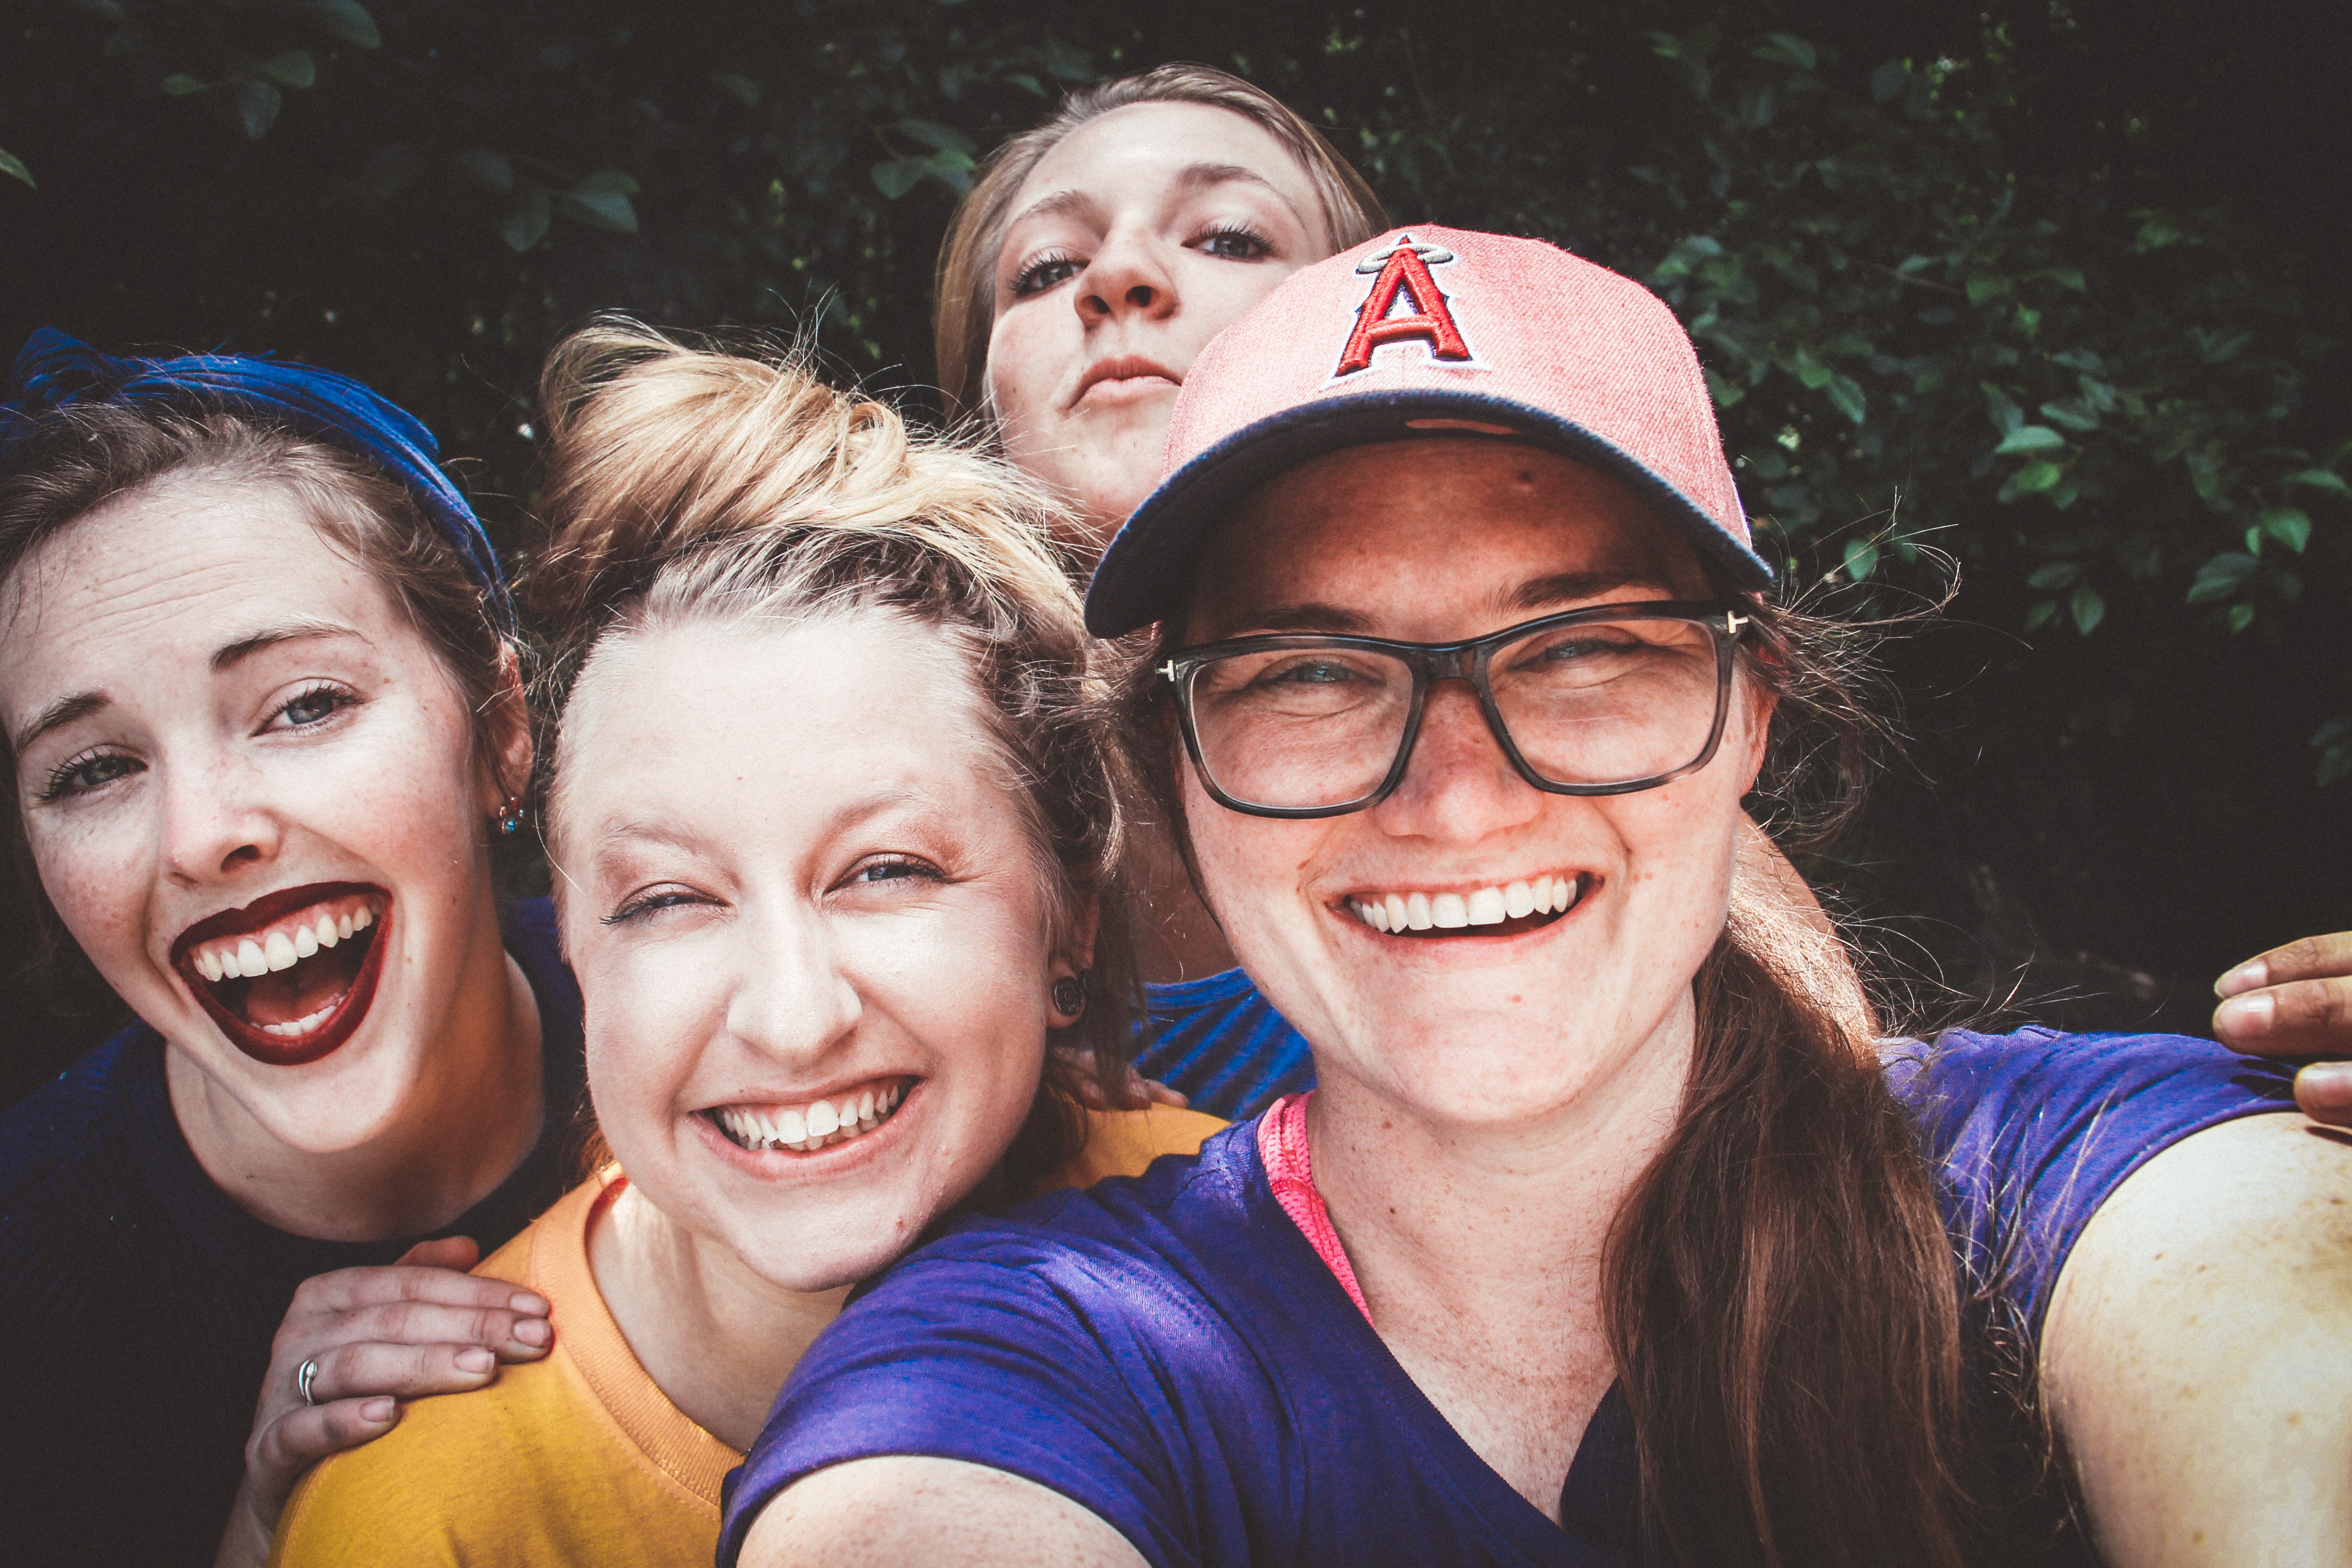
people, fun, social group, friendship, youth, selfie, smile, photography, eyewear, glasses, leisure, event, happy, Photobombing, vacation, party, crowd